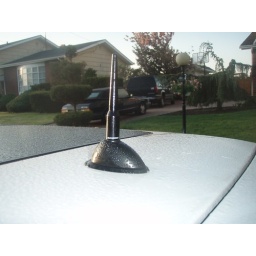
"OUTMOTORING" written around the base.they rock the house for mini accessories!